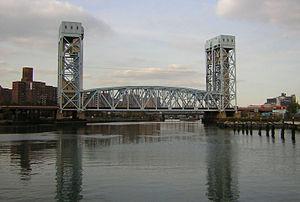
Cet article dresse une liste des ponts de New York, avec l'année de construction, la longueur en mètre de chaque pont et le nom du cours d'eau traversé. La ville de New York est divisée en 5 arrondissements, reliés entre eux par des ponts et des tunnels.
Le pont de Park Avenue est un pont reliant les arrondissements de Manhattan et du Bronx à New York.